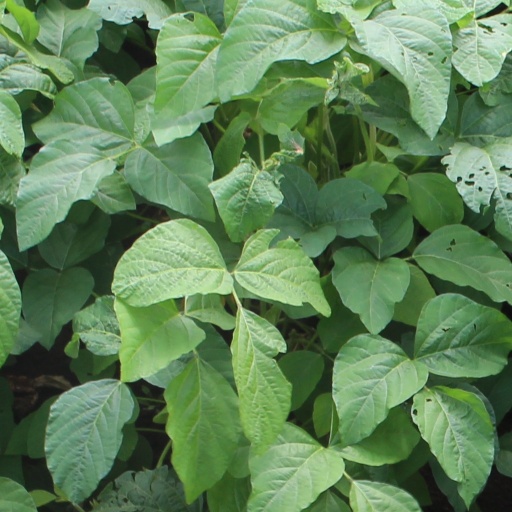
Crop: soybean